Sone Yay

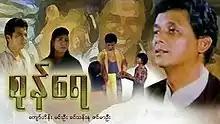

Sone Yay (lit: Downstream) is a 1990 Burmese drama film starring Kyaw Hein, Khin Than Nu, Zin Mar Oo and Min Oo. The film was directed by Kyi Soe Tun.